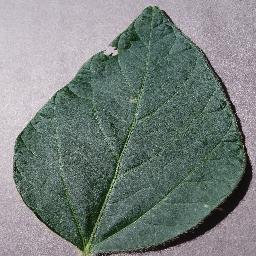
Label: Soybean___healthy